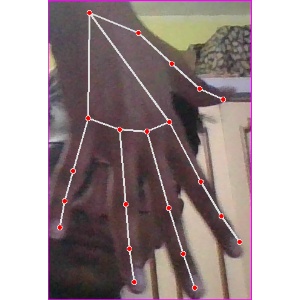
अक्षर: ढ